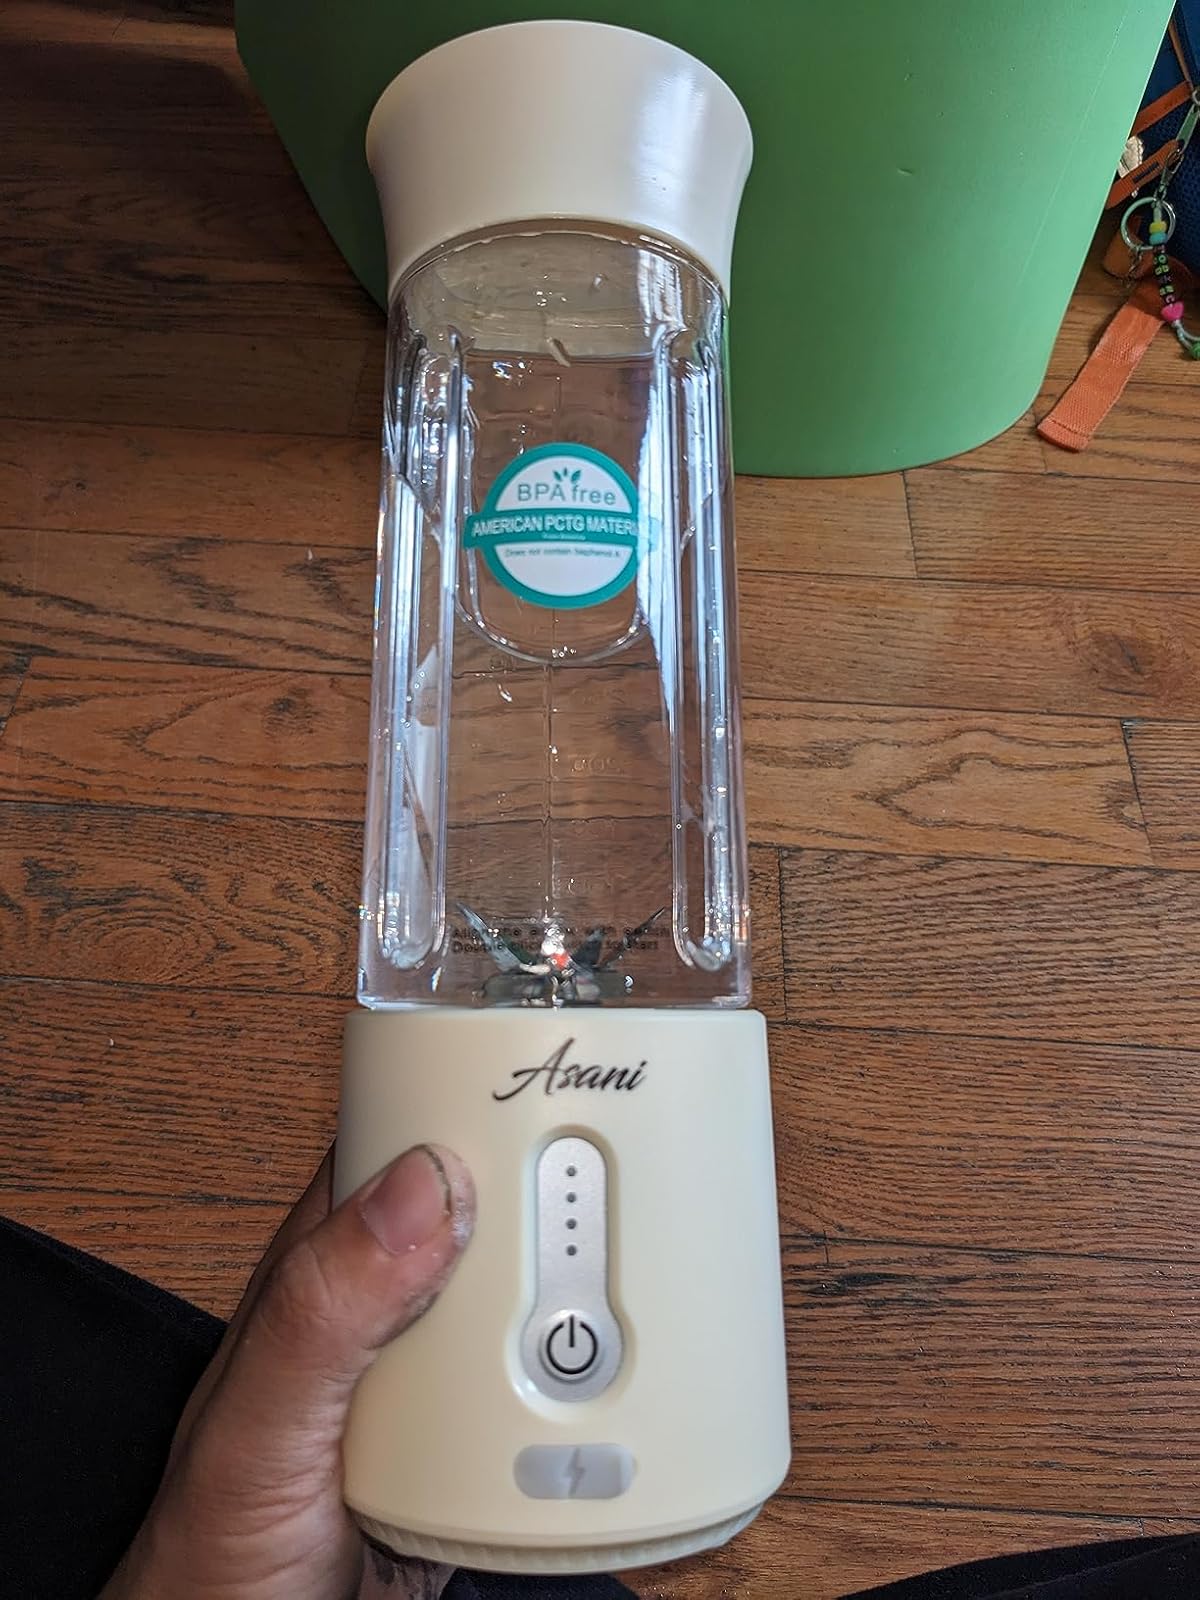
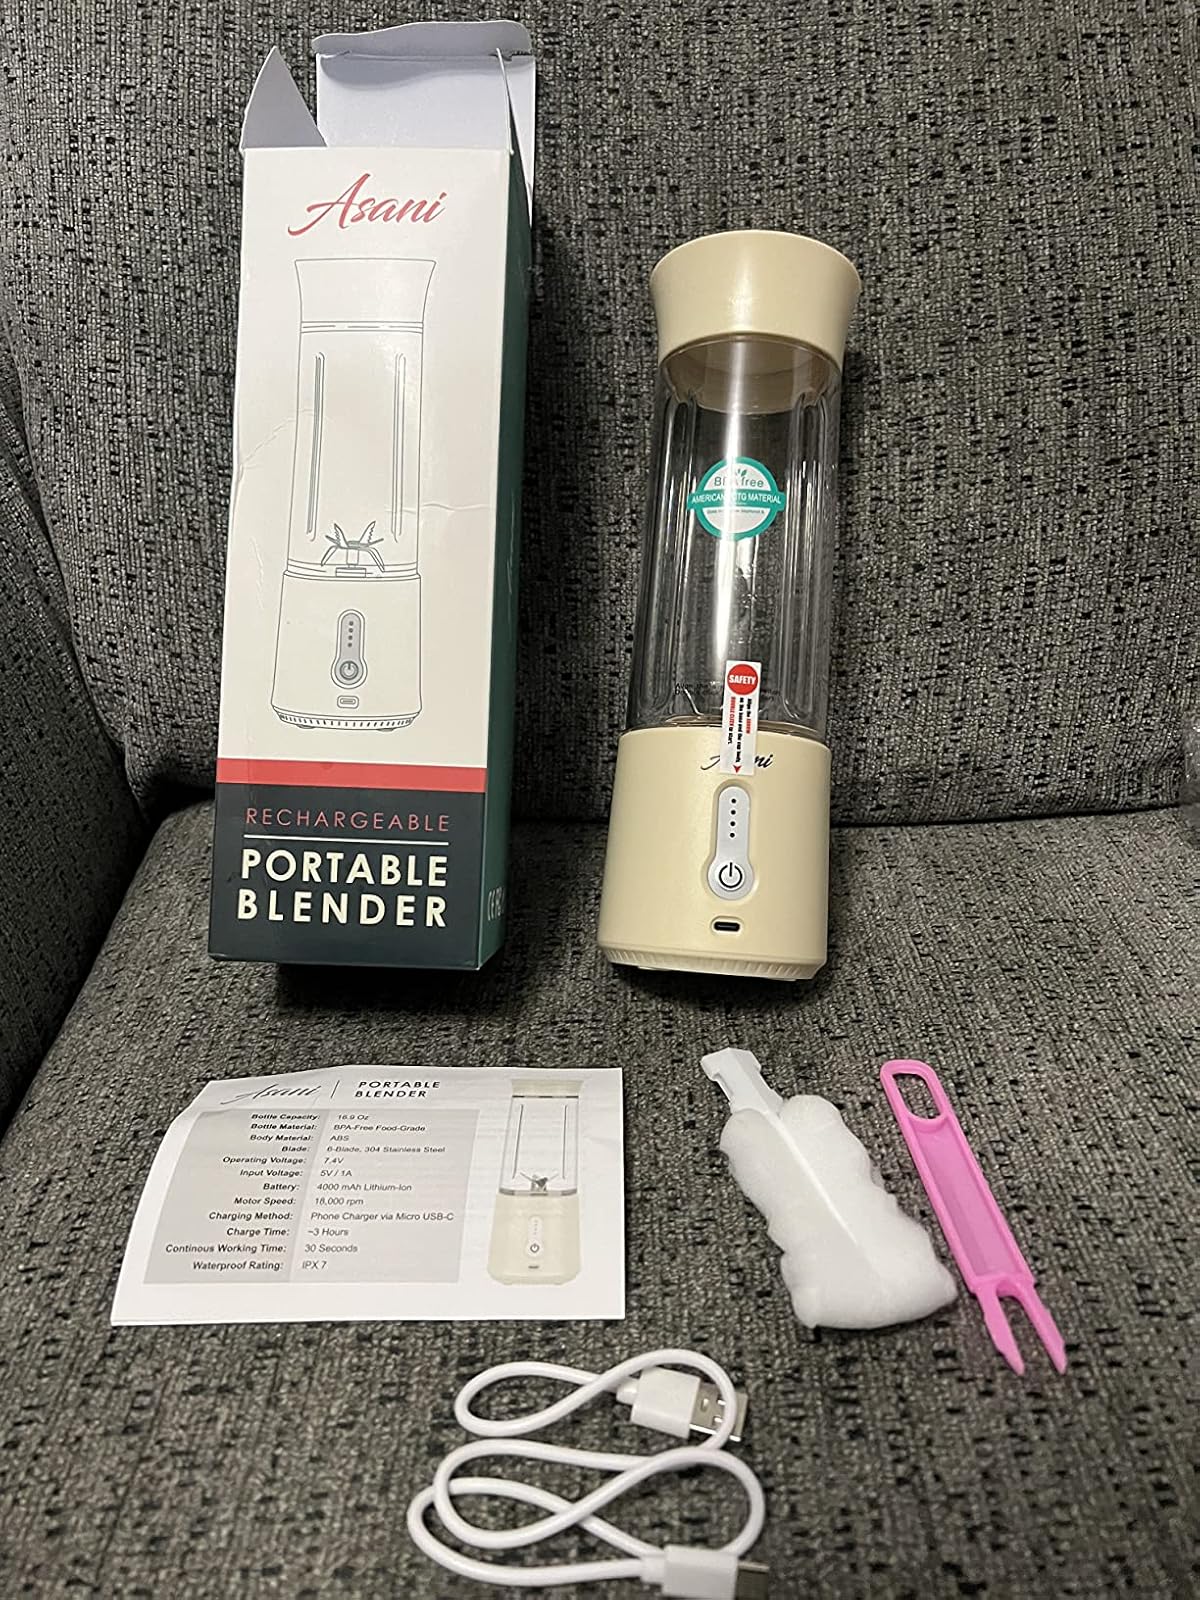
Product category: items_blender
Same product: yes